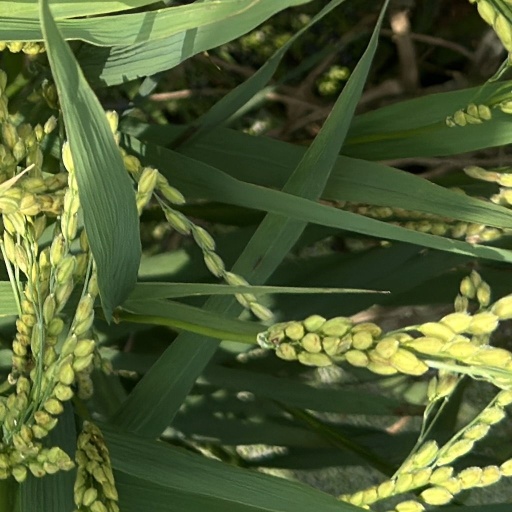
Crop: rice